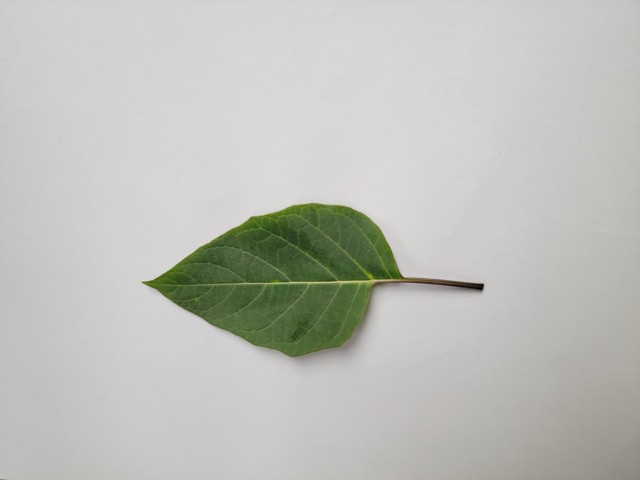
Plant: kalodhutura